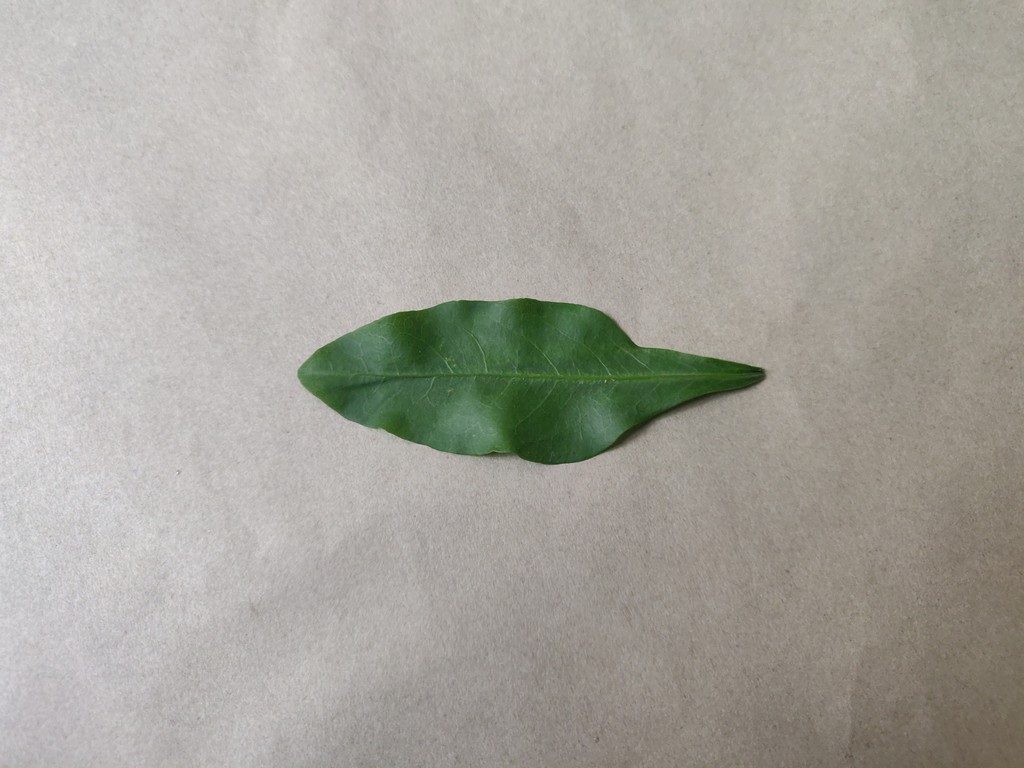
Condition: Healthy
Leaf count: single
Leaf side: front